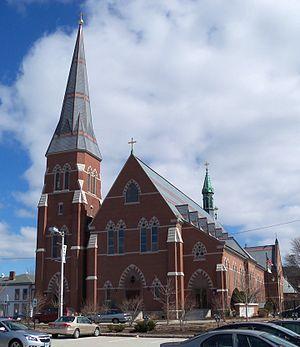
Les Franco-Américains sont des citoyens des États-Unis ayant une ascendance française, ancienne ou récente. L'expression englobe les personnes ayant des ascendants originaires de Nouvelle-France, de Haute et Basse-Louisiane, ou des colonies françaises des Caraïbes.
Le diocèse de Manchester, est un diocèse catholique de Nouvelle-Angleterre à l'est des États-Unis. Son siège est à la cathédrale Saint-Joseph de Manchester, dans le New Hampshire.